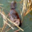
Label: beaver